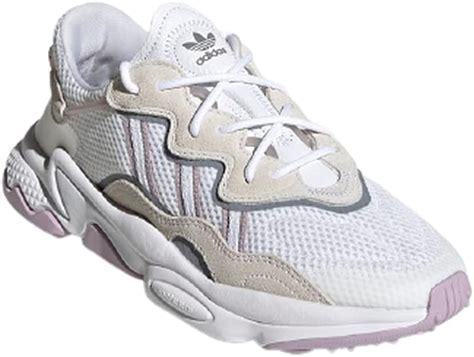
Brand: Adidas
Model: Ozweego